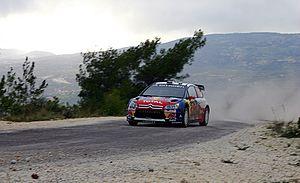
L'année 2009 marque l'une des saisons sportives les plus compliquées pour Sébastien Loeb depuis les prémices de sa carrière internationale. Après avoir remporté les cinq premières manches du Championnat du monde des rallyes, l'Alsacien fait soudainement face à plusieurs coups du sort lors de la période estivale. Le barème de points en vigueur favorisant avant tout la régularité, il cède la tête du classement mondial à Mikko Hirvonen et accumule un retard comptable significatif menaçant directement ses chances de conserver le titre. C'est finalement sur le fil, lors de la dernière épreuve du calendrier, qu'il parvient à décrocher un sixième sacre consécutif au terme d'un duel serré l'opposant à son adversaire finlandais. Toujours épaulé par son coéquipier Dani Sordo, il permet également à Citroën de remporter pour la cinquième fois le titre Constructeurs. Il poursuit enfin son apprentissage sur circuit en participant au coup d'envoi de la Super Série FFSA.